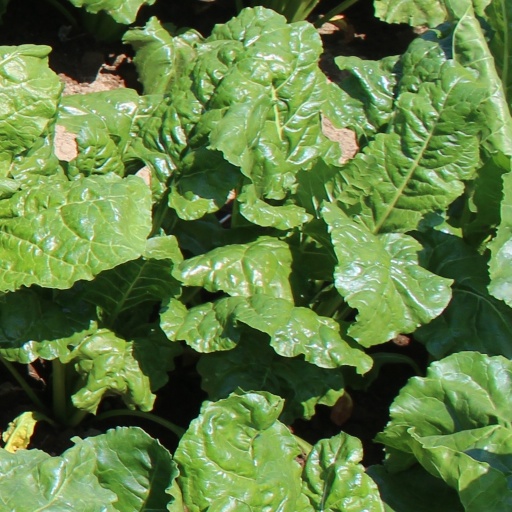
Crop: sugar beet